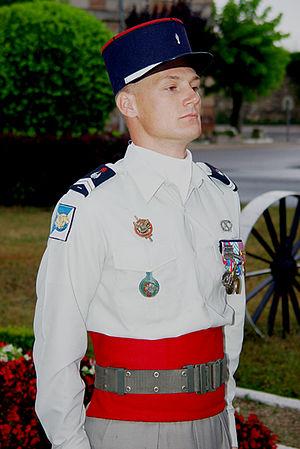
Tenue de tradition actuelle du 511° régiment du Train, utilisé le 14 juillet 2003 sur les champs élysées à Paris lors du défilé à pied
Aujourd'hui basé à Auxonne, près de Dijon en Côte-d'Or, le 511ᵉ régiment du train est né en 1944 de la fusion entre les effectifs nécessaires à la constitution du nouveau groupe prélevés sur le 520ᵉ groupe de transport lui-même récemment créé.